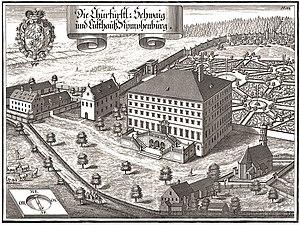
Agostino Barelli était un architecte baroque italien du XVIIᵉ siècle.